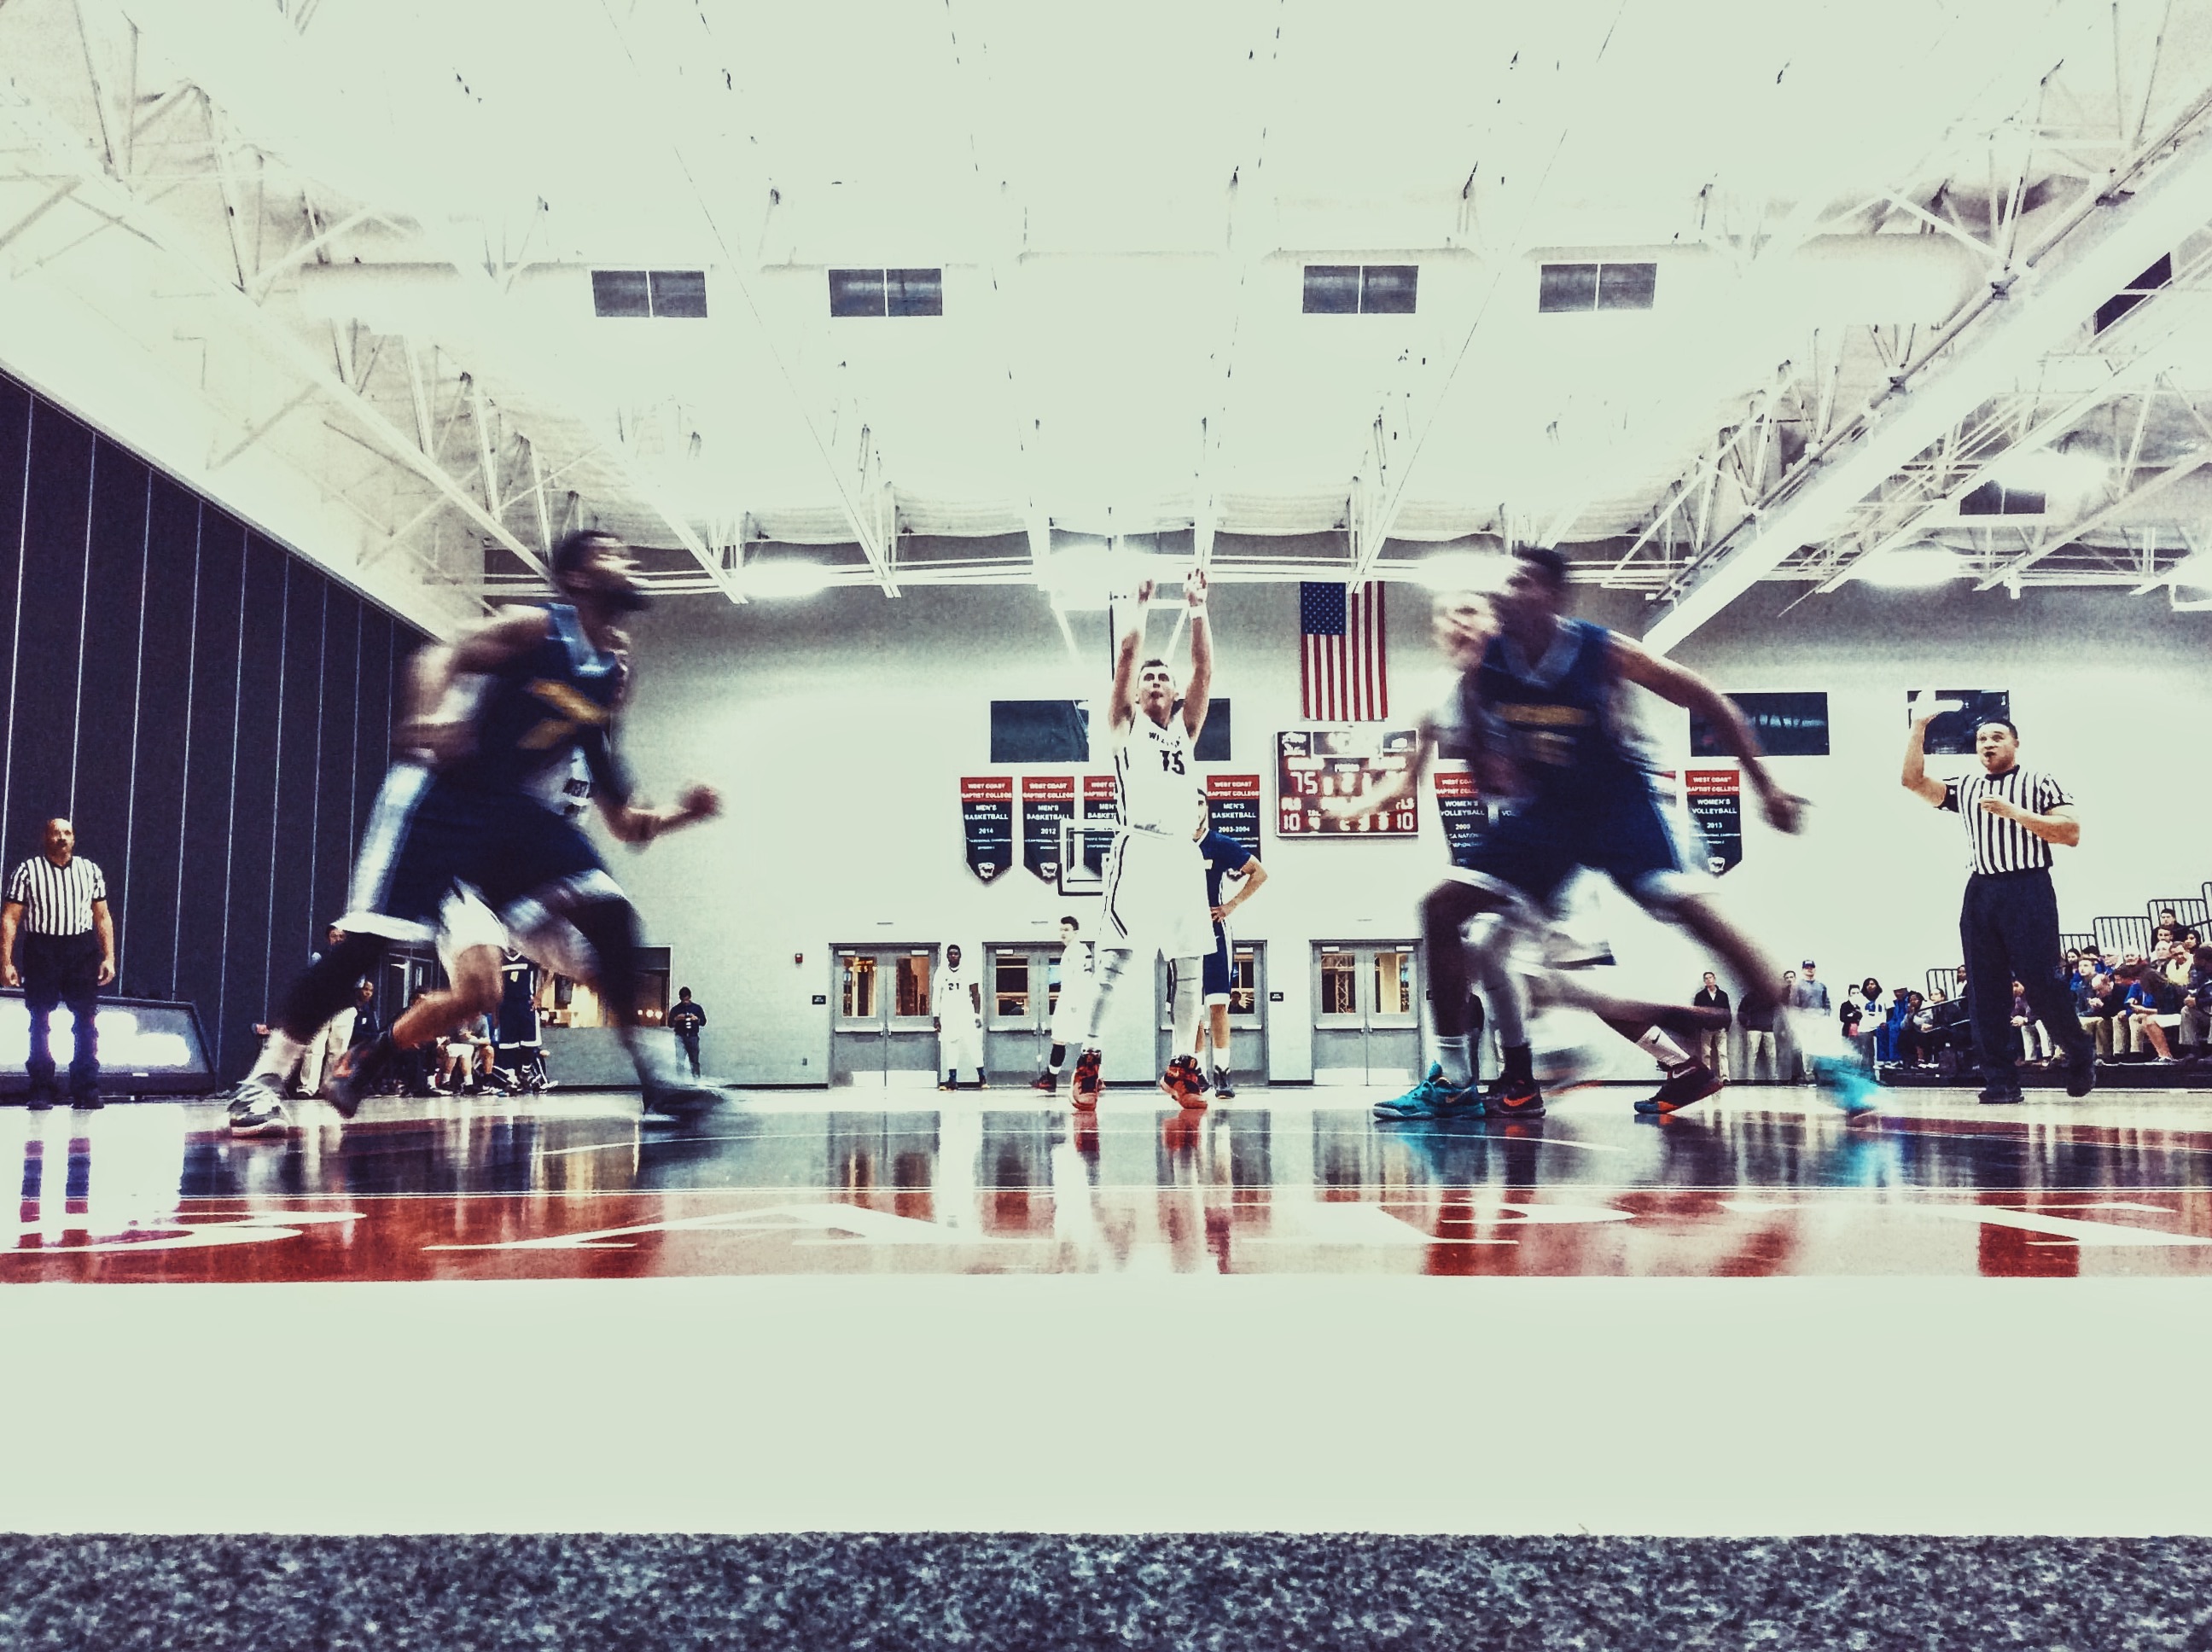
sports, ice rink, sport venue